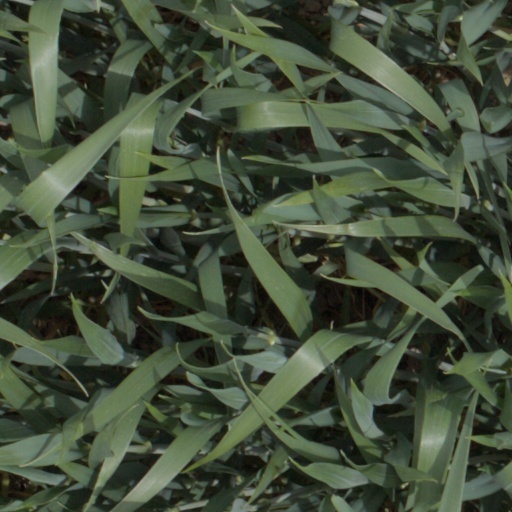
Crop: wheat